Judy Campbell

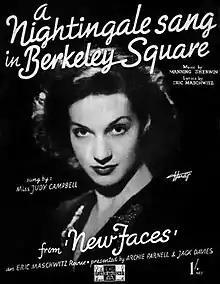
Campbell in 1940

Judy Campbell (born Judith Mary Gamble; 31 May 1916 – 6 June 2004) was an English film, television and stage actress, widely known to be Noël Coward's muse. Her daughter was the actress and singer Jane Birkin, her son the screenwriter and director Andrew Birkin, and among her grandchildren are the actresses Charlotte Gainsbourg and Lou Doillon, the late poet Anno Birkin, the artist David Birkin and the late photographer Kate Barry.